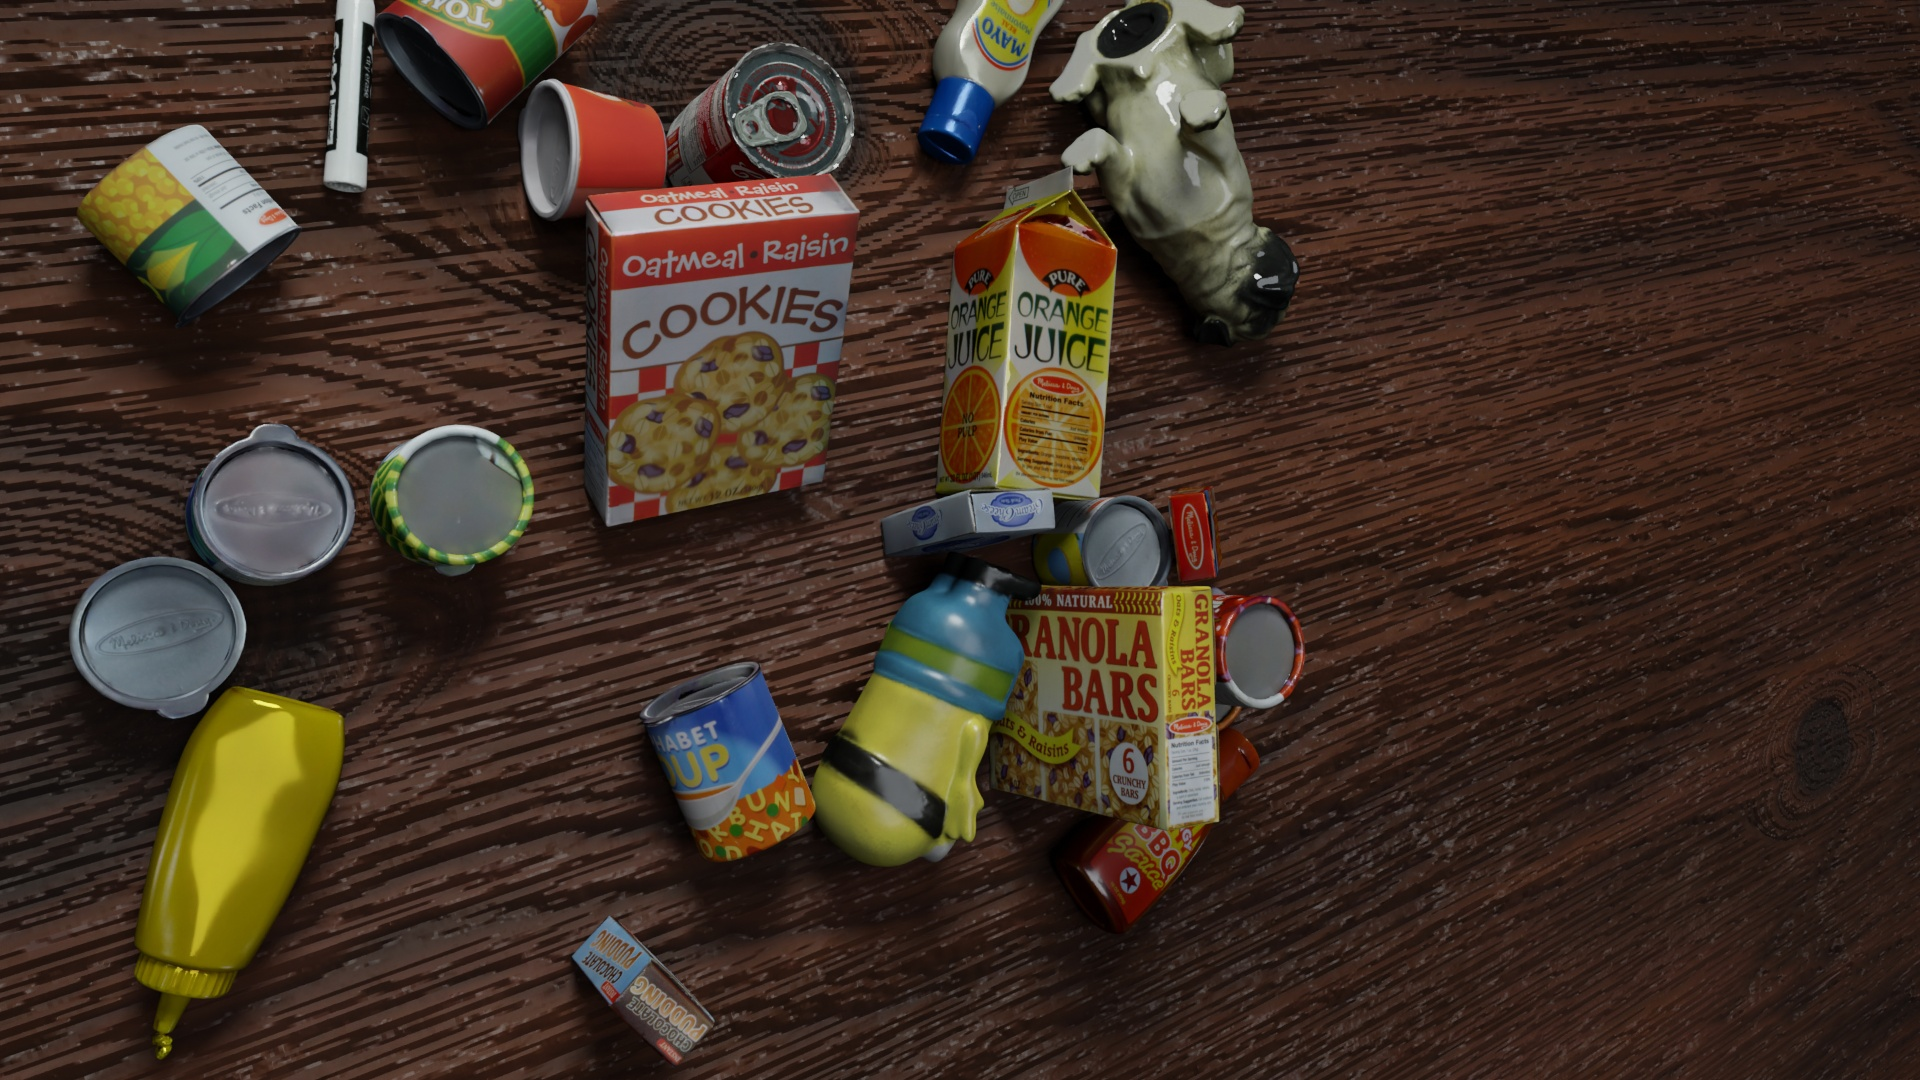
Question:
What are the eight normalized (x, y) image coordinates between 0 and 1 of the cuboid corners for the cylindrical can of green beans? Your answer should be a list of normalized (x, y) image coordinates between 0 and 1 with bottom face first then top face, all counter-clockwise.
Answer: [(0.259375, 0.371296), (0.293229, 0.498148), (0.223438, 0.55463), (0.186979, 0.423148), (0.246875, 0.382407), (0.278646, 0.5), (0.214062, 0.552778), (0.179688, 0.430556)]